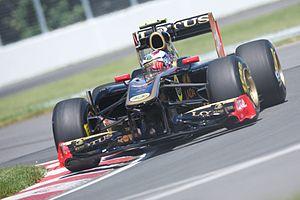
Le Grand Prix automobile du Canada 2011, disputé le 12 juin 2011 sur le circuit Gilles-Villeneuve, à Montréal, est la 846ᵉ épreuve du championnat du monde de Formule 1 courue depuis 1950, la septième manche du championnat 2011 et la quarante-et-unième édition de l'épreuve comptant pour le championnat du monde.